Question: Please indicate a possible affordance area of the toothbrush that can be used for brushing
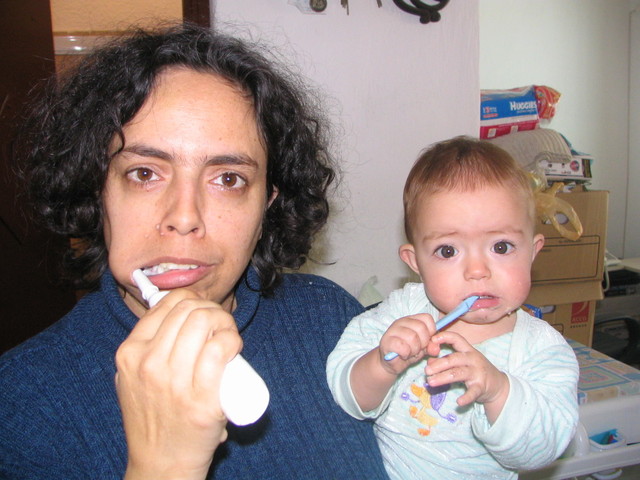
Answer: [132.203, 269.192, 268.954, 426.839]